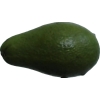
Label: green_avocado